Wesley Blake

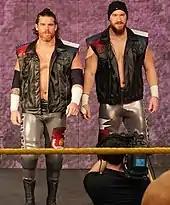
Blake (right) with Steve Cutler in April 2018

Weston signed with WWE in June 2013 and reported to NXT in July 2013 when the WWE Performance Center opened; at the same time as his future NXT tag team partner Buddy Murphy. Weston made his television debut as Wesley Blake on the January 22, 2014 episode of "NXT" with the character of a cowboy and lost his debut match to Adrian Neville. Blake continued in his jobber role with losses in singles matches to the likes of Adam Rose, Mason Ryan and Sin Cara, as well as a loss in a tag-team match against the Ascension with Cal Bishop as his partner.